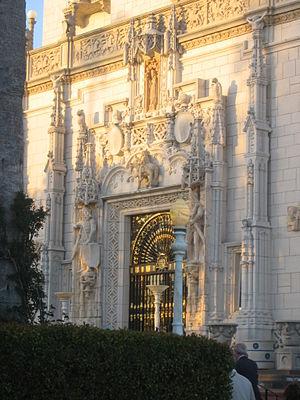
Liste complète des 135 National Historic Landmarks de Californie.